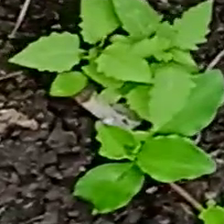
Weed species: Lamber_Quarter_plant(Chenopodium )